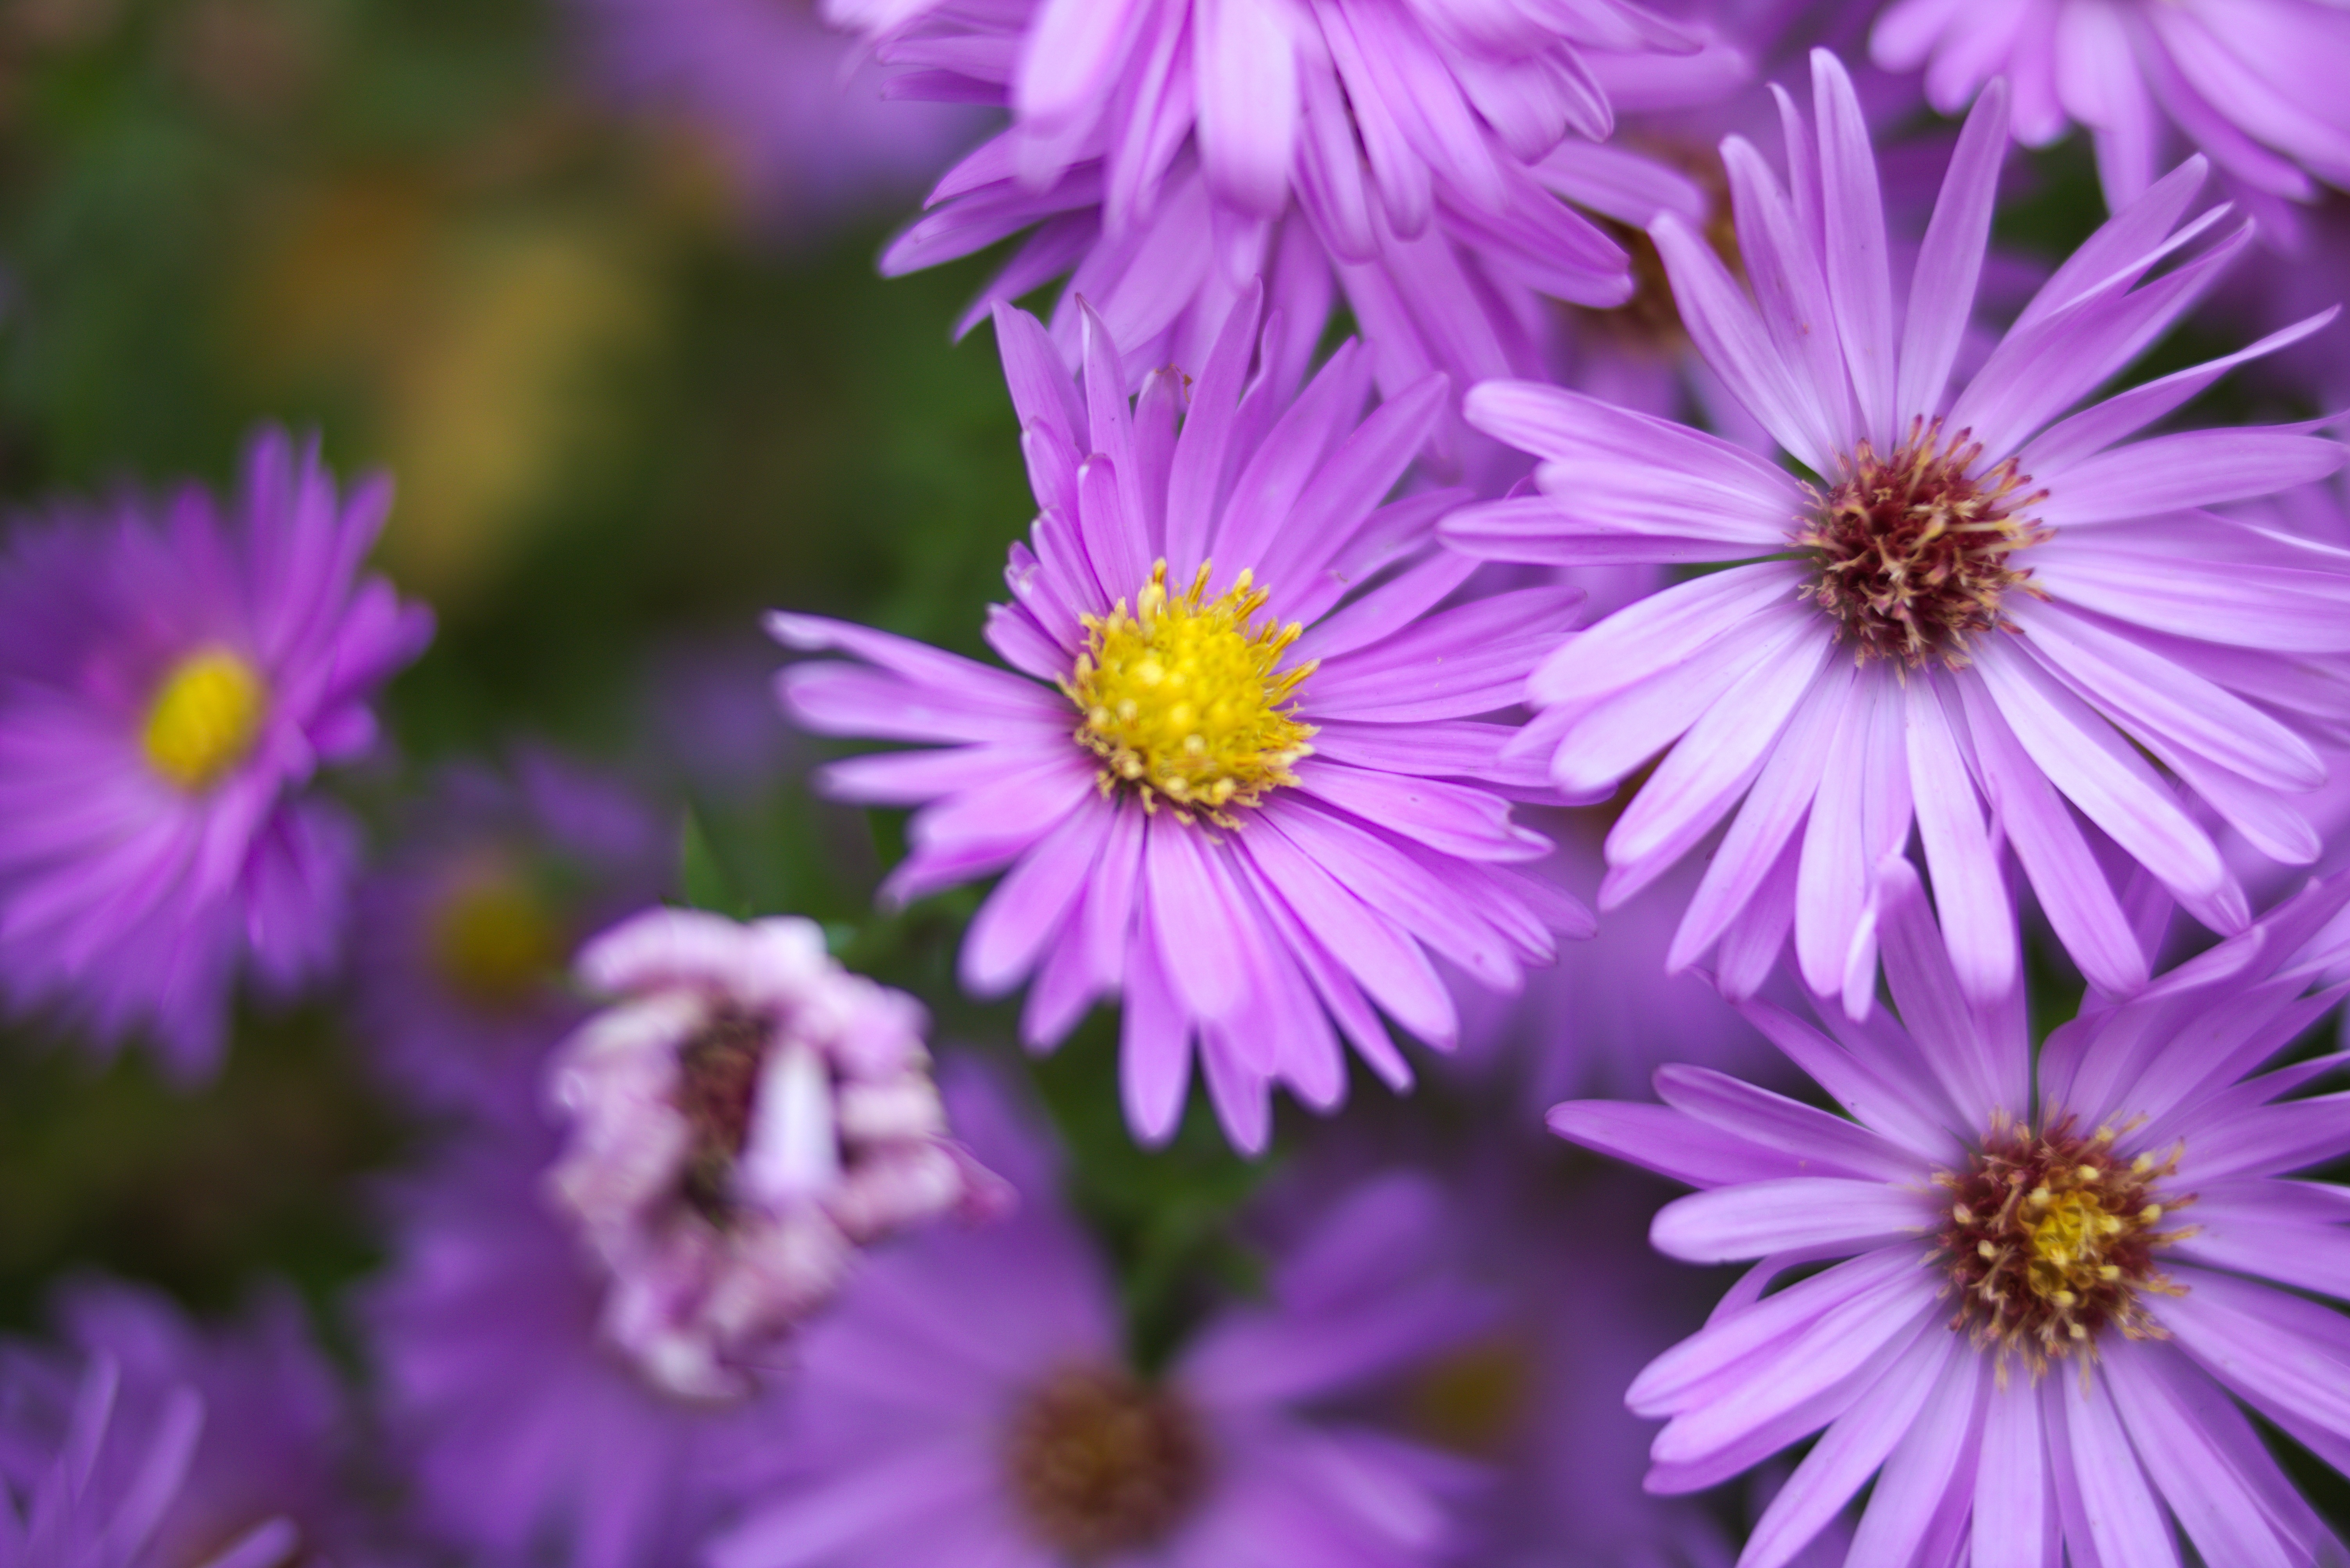
nature, blossom, bokeh, plant, flower, purple, petal, bloom, city, daisy, environment, macro, yellow, closeup, close, flora, wildflower, aster, casting, macro photography, flowering plant, daisy family, annual plant, land plant, marguerite daisy, garden cosmos